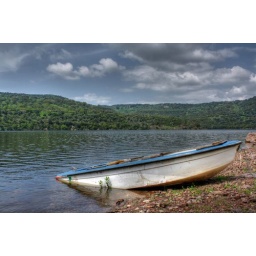
A boat by the lake